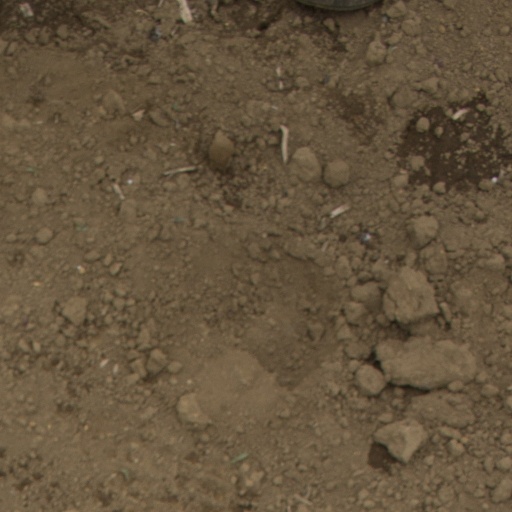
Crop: Jerusalem artichoke